Navdeep

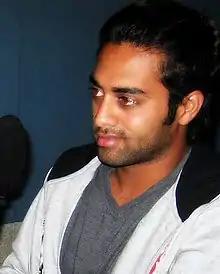
Navdeep in 2010

Navdeep Pallapolu (born 26 January 1986) is an Indian actor and television personality who predominantly appears in the Telugu film industry alongside Tamil and Hindi works. He made his film debut in 2004 with the patriotic sports drama "Jai". His notable works include "Arinthum Ariyamalum" (2005), "Gowtam SSC" (2005), "Chandamama" (2007), "Arya 2" (2009), "Baadshah" (2013), "Ice Cream" (2014), "Dhruva" (2016), "Nene Raju Nene Mantri" (2016), "" (2019), "Ala Vaikunthapurramloo" (2020), "Seeru" (2020), "Masti's" (2020), "Run" (2020), and "Eagle" (2024).